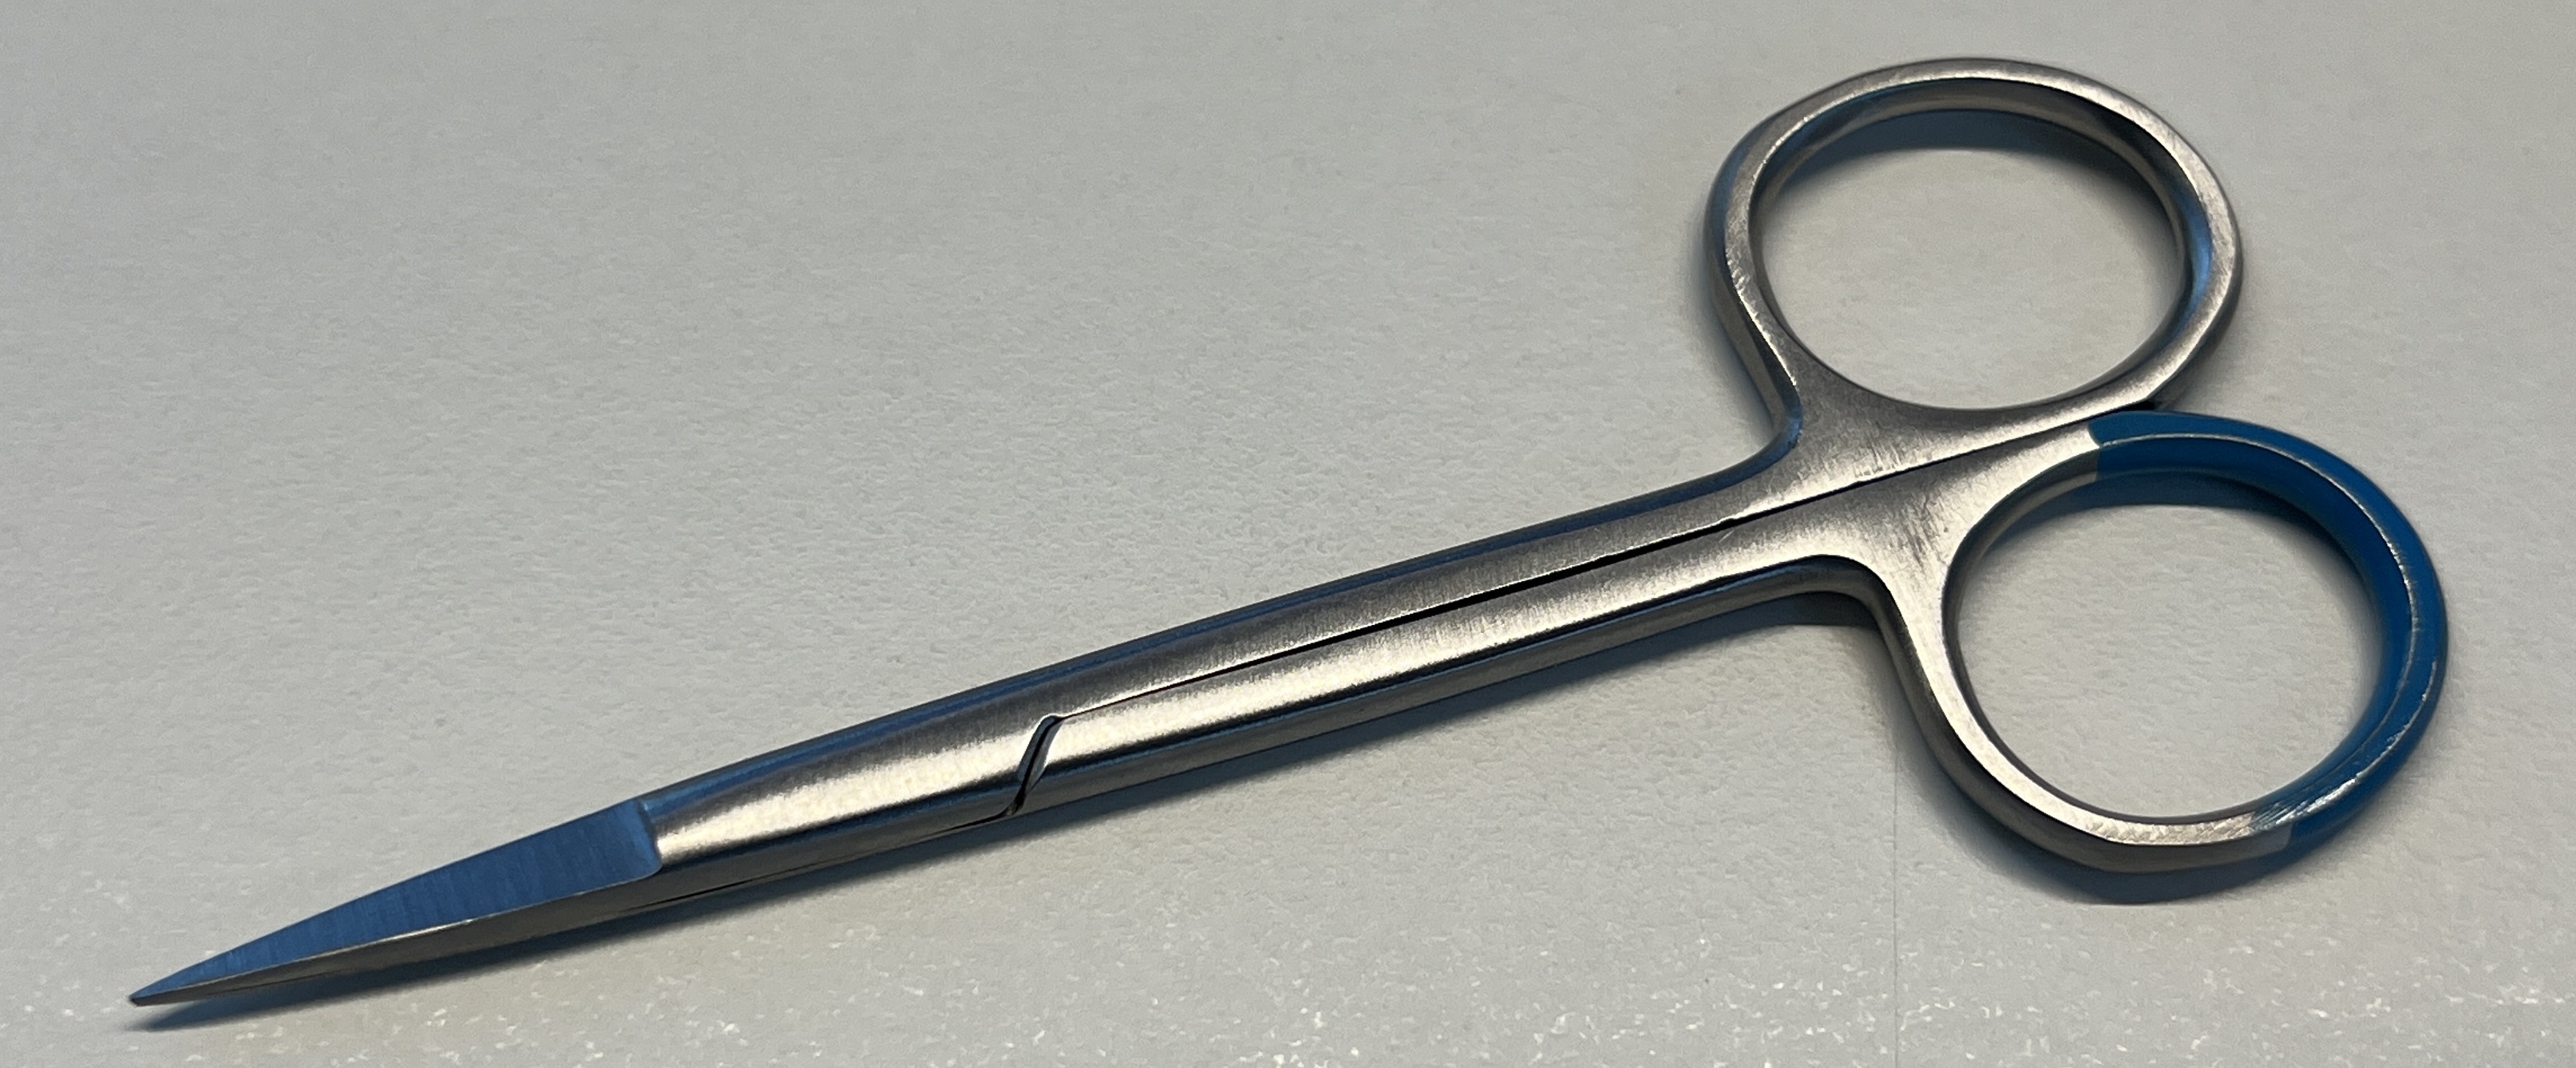
Hinged instrument state: closed